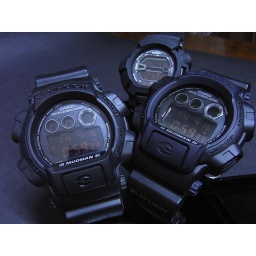
casio g-shock mudman real black vs men in rusty black